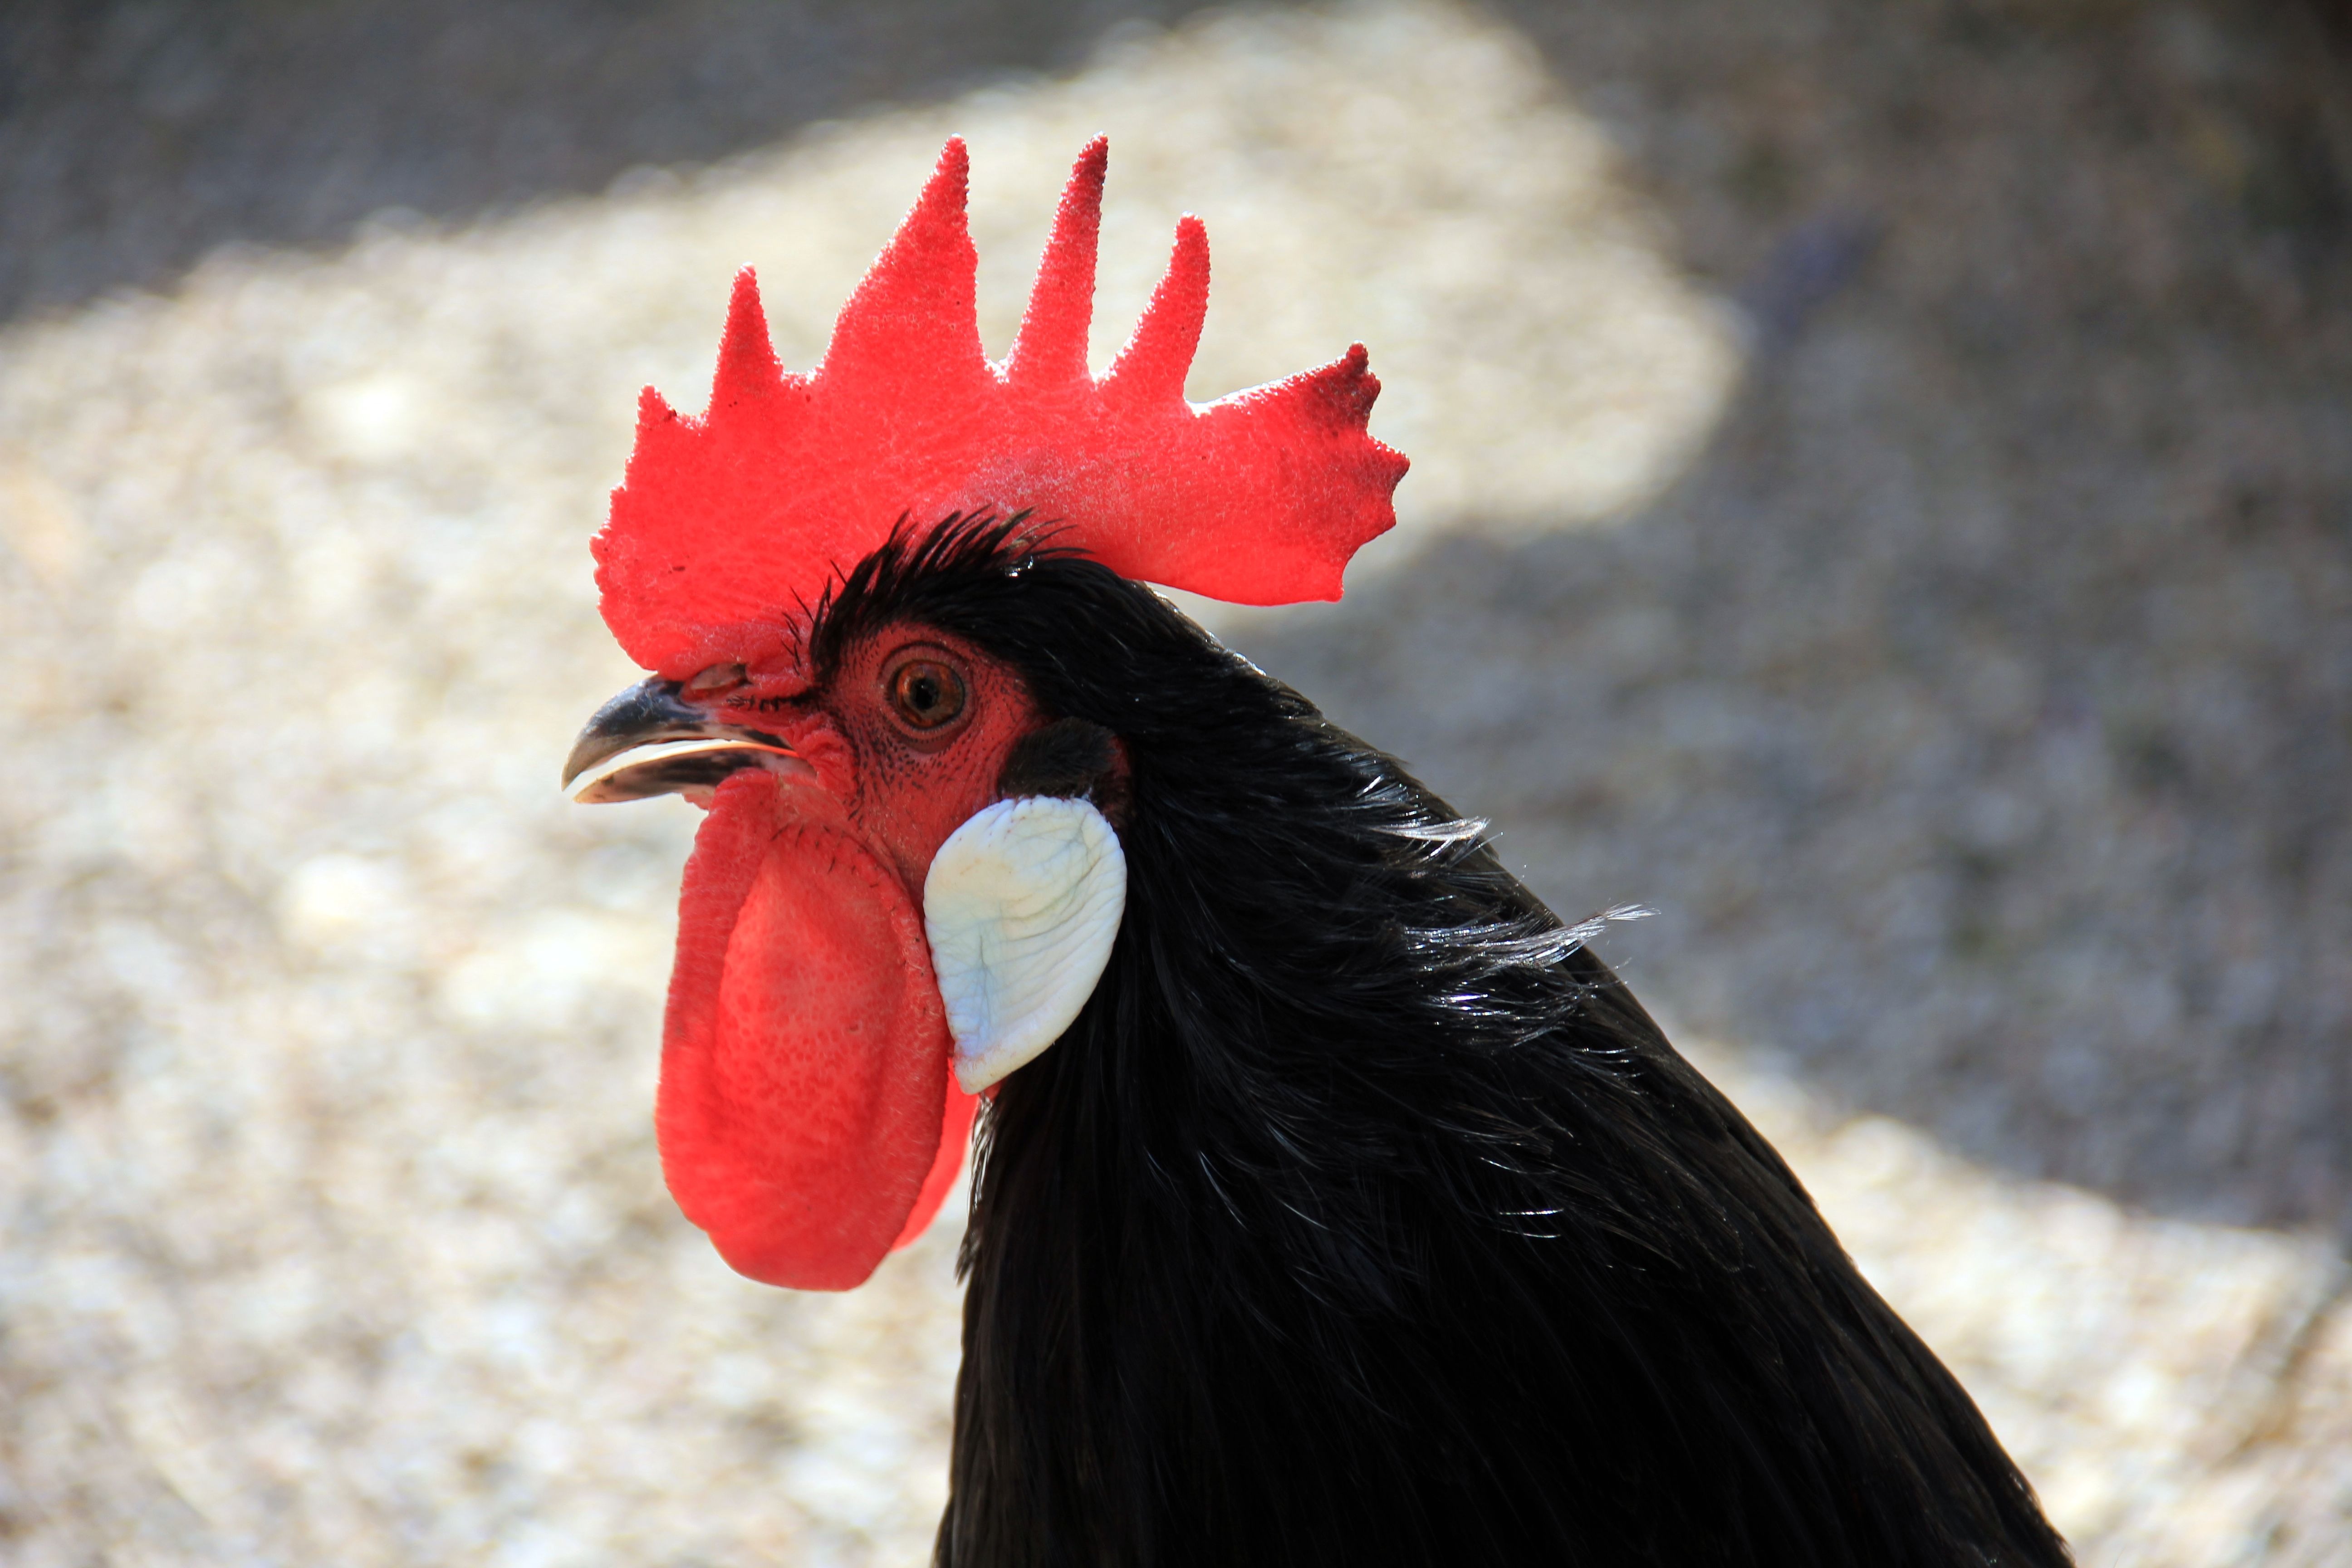
bird, wing, animal, red, beak, chicken, fowl, fauna, rooster, close up, galliformes, vertebrate, hahn, phasianidae, comb, gegl gel